Braintree Freeport railway station

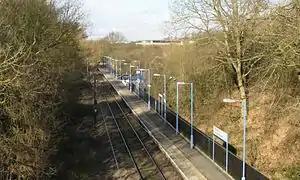
Braintree Freeport railway station in 2013

Braintree Freeport railway station is on the Braintree Branch Line in the East of England, serving the Braintree Village shopping centre (formerly known as Braintree Freeport). It is down the line from London Liverpool Street via and it is situated between to the south and to the north. Its three-letter station code is BTP. The platform has an operational length for eight-coach trains.